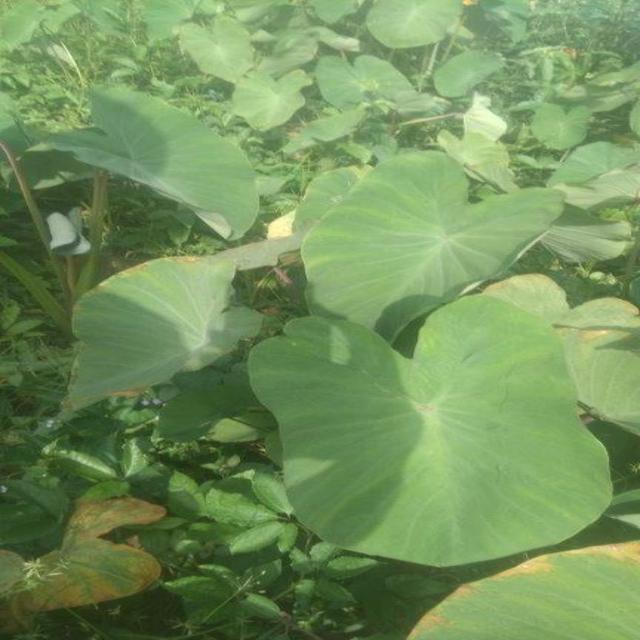
Label: Healthy